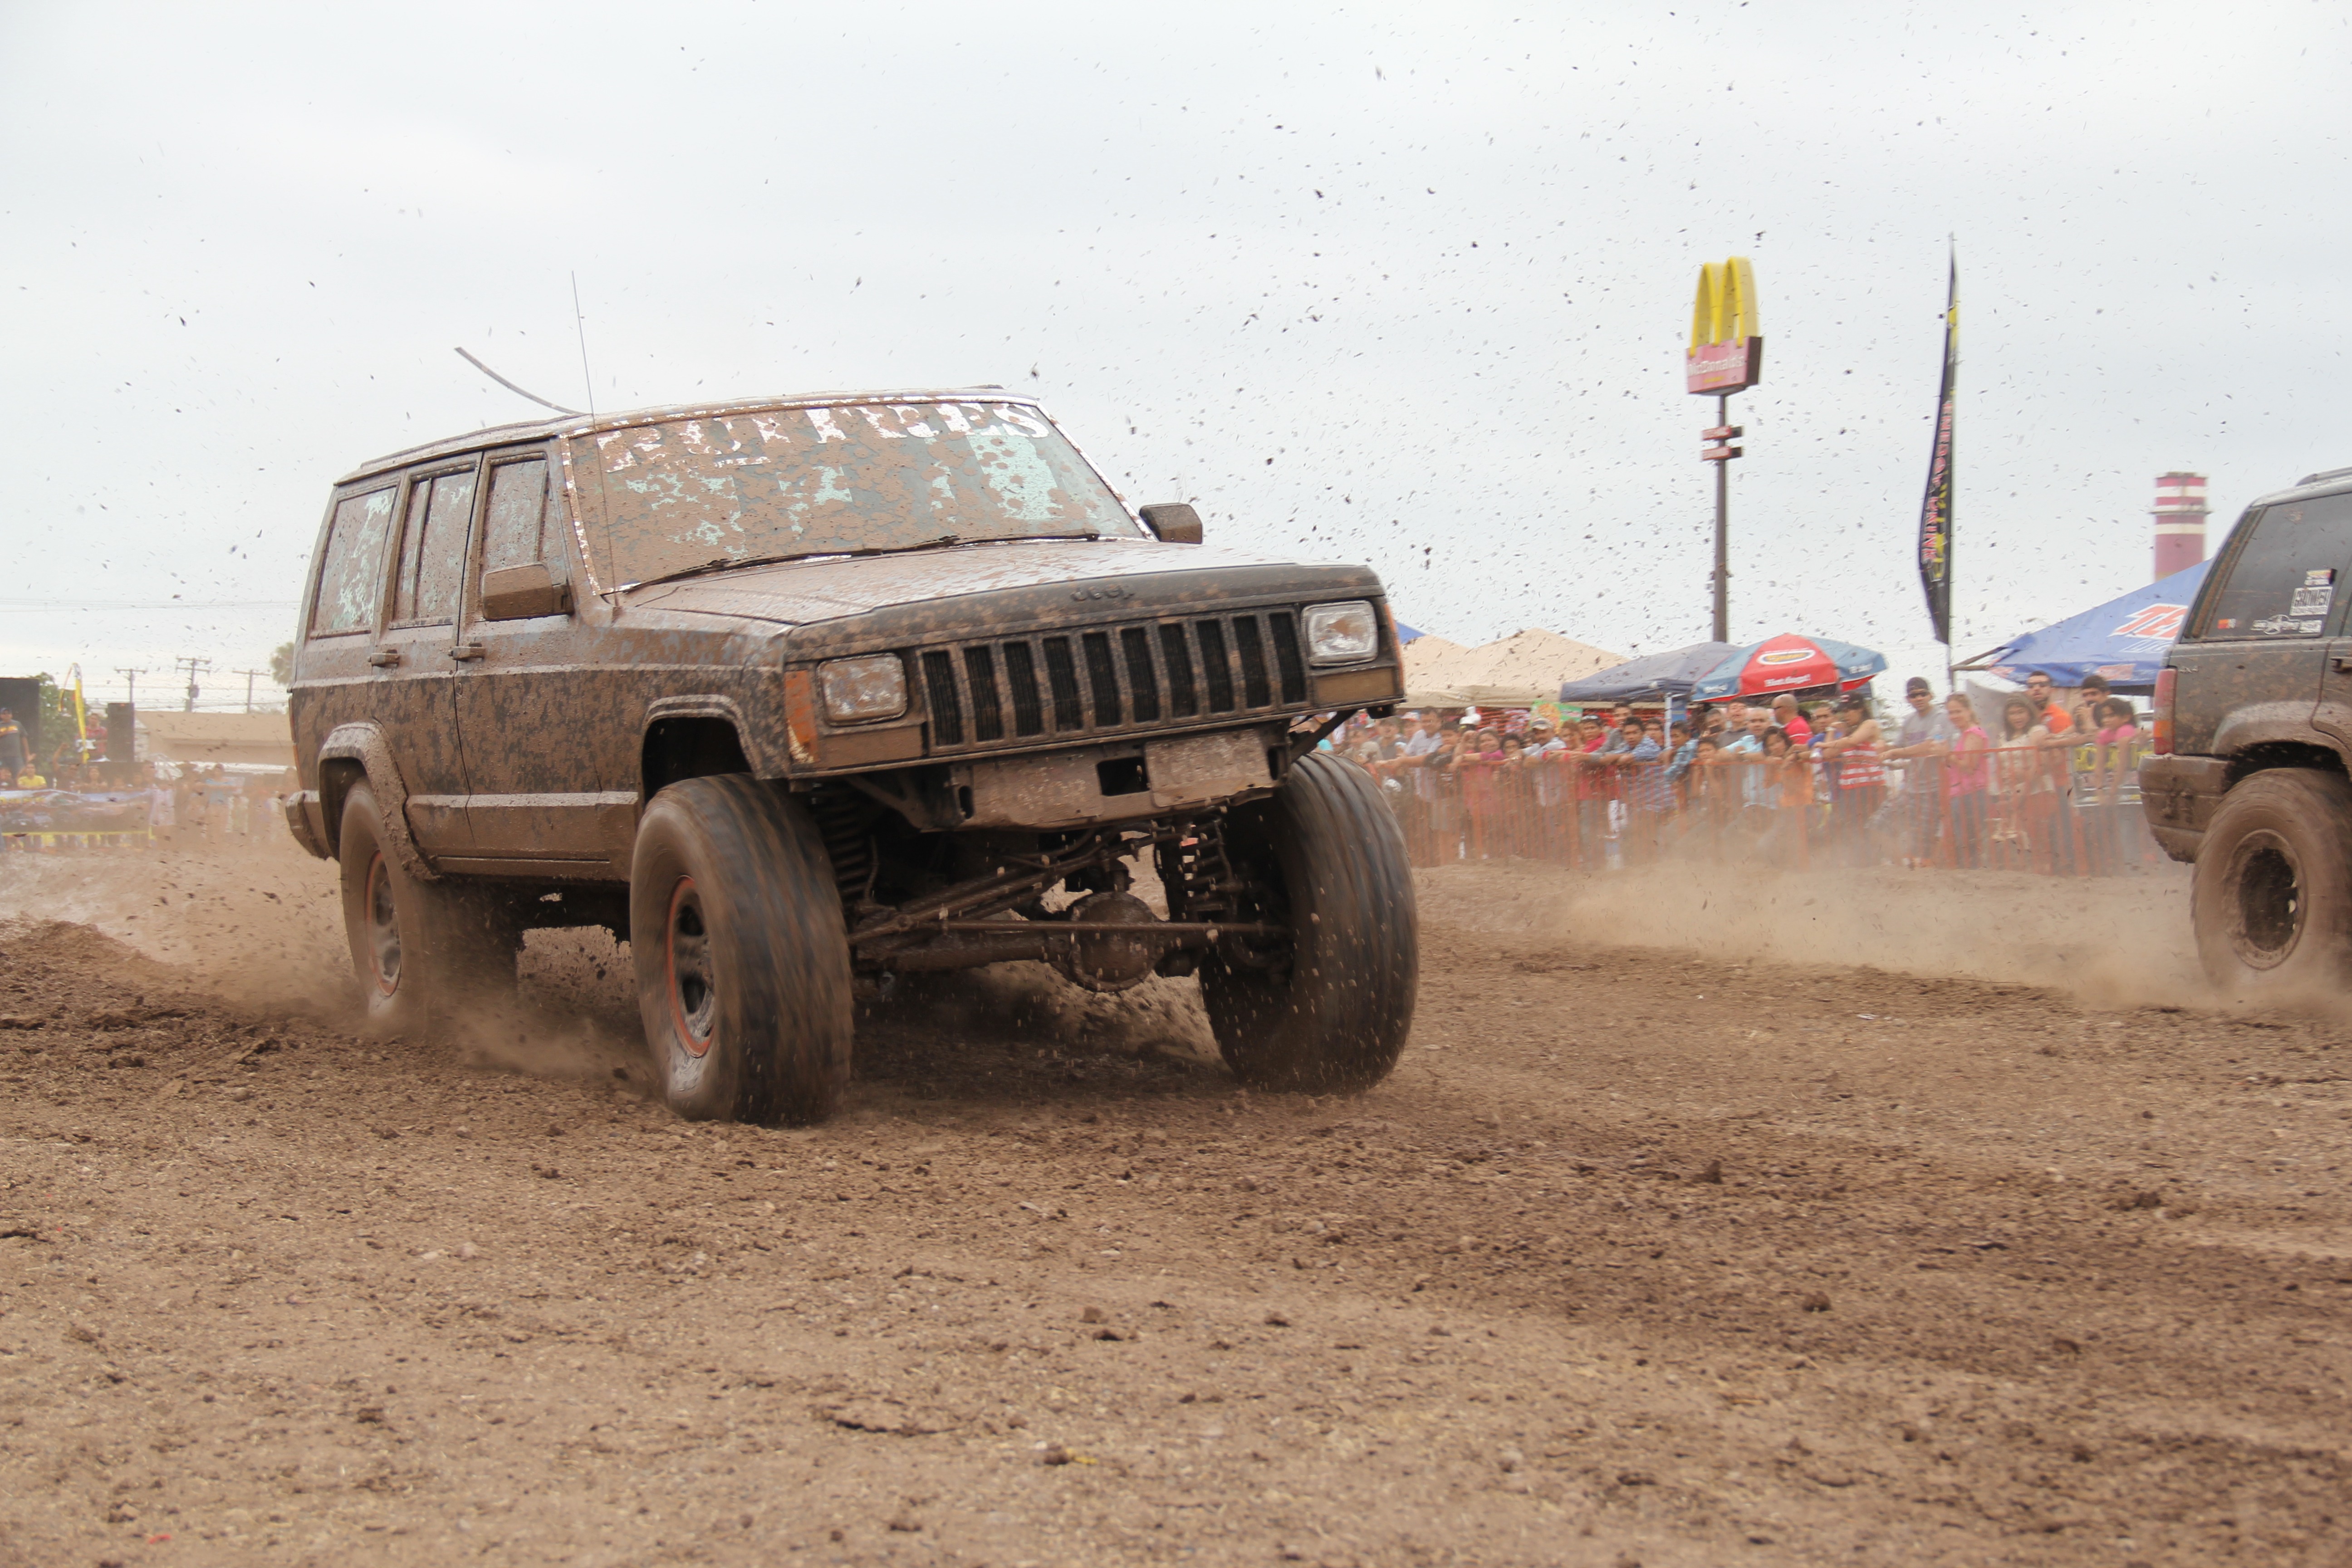
car, jeep, transport, truck, vehicle, mud, material, bumper, off road vehicle, sport utility vehicle, automobile make, off roading, compact sport utility vehicle, dirt track racing, off road racing, rally raid